Kertanagara

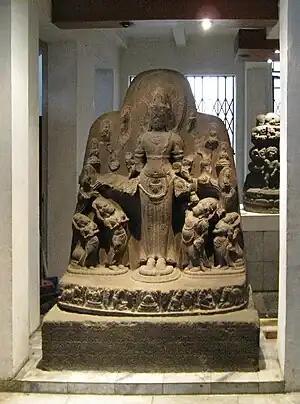
The statue of Amoghapasa presented by Kertanagara of Singhasari to the Melayu Kingdom of East Sumatra

Singhasari reached the height of its power during Kertanagara's rule, which saw the dramatic expansion of Javanese power into Sumatra, the Malay Peninsula, and Bali. He extended Javanese involvement in the lucrative spice trade with the Maluku Islands. He also put down rebellions in Java by Cayaraja (Bhayaraja) in 1270 and Mahisha Rangkah in 1280.